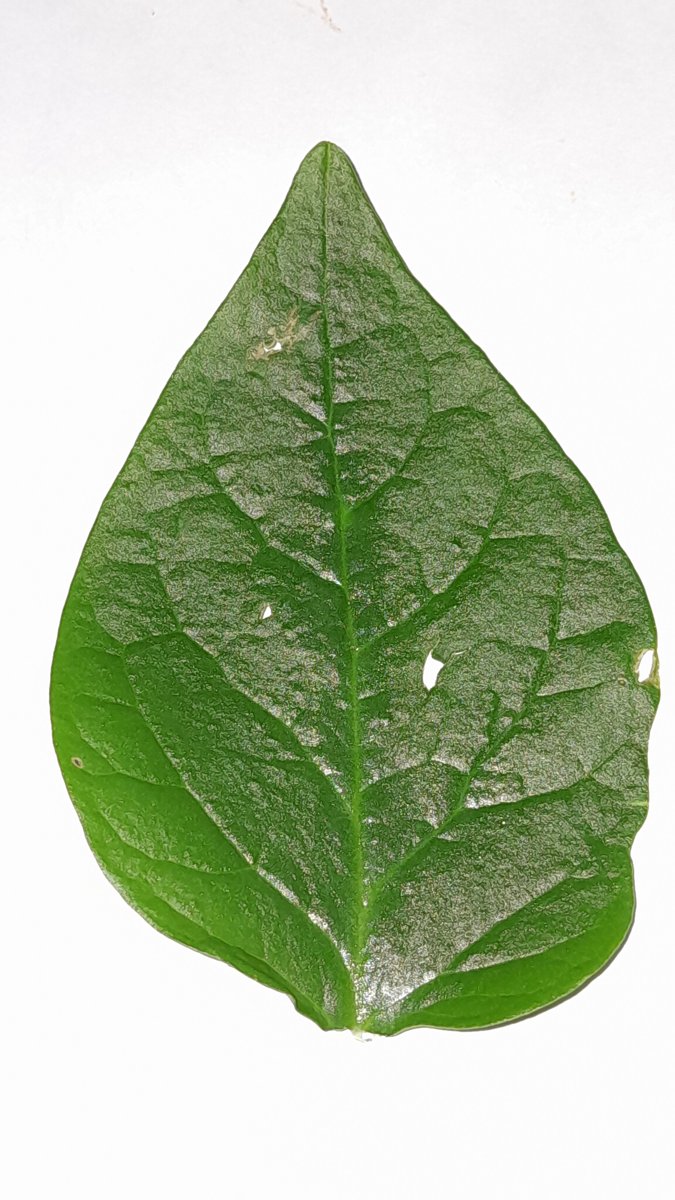
Label: Healthy-Leaf